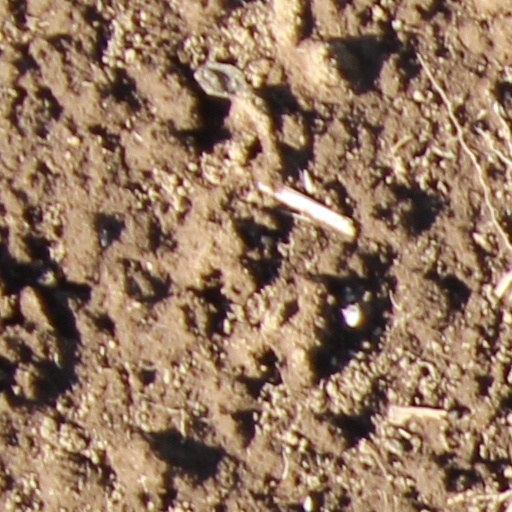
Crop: wheat